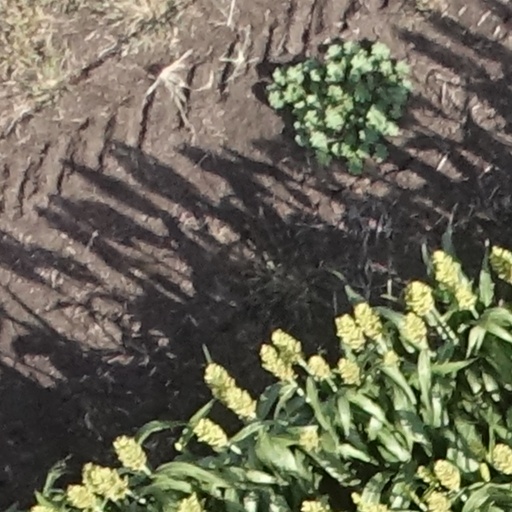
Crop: sorghum